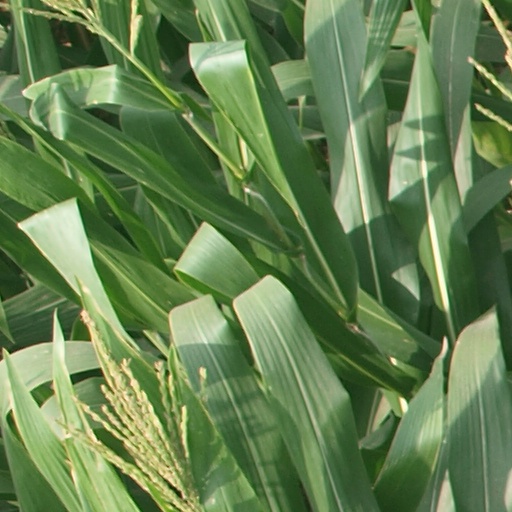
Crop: maize; corn